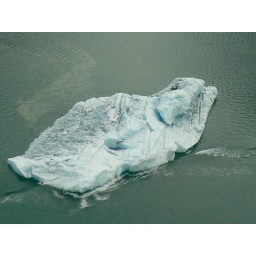
Ice burg with scrape marks where glacier ground against rock